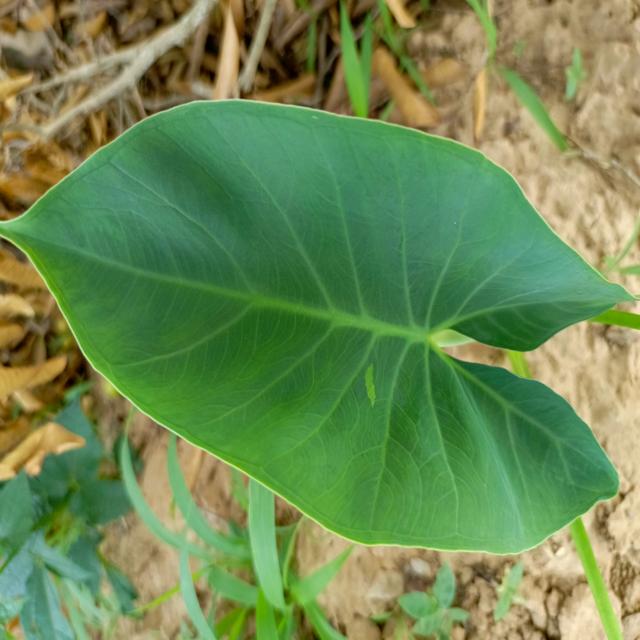
Label: Healthy